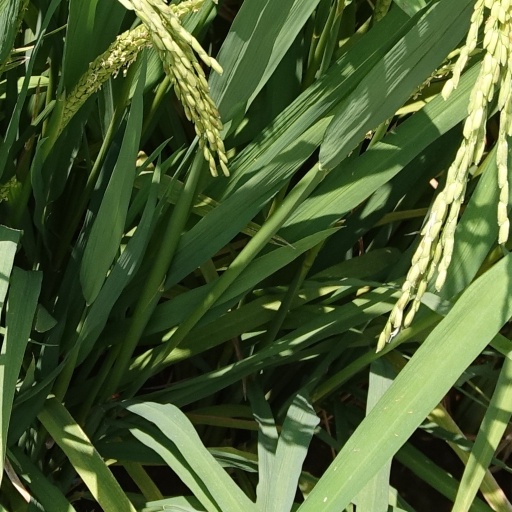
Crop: rice